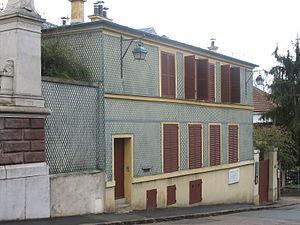
Maison des Jardies. This building is inscrit au titre des Monuments Historiques. It is indexed in the Base Mérimée, a database of architectural heritage maintained by the French Ministry of Culture,
Sèvres est une commune française du département des Hauts-de-Seine en région Île-de-France.
Cet article liste les personnalités liées à Sèvres, commune des Hauts-de-Seine.
Honoré de Balzac, né Honoré Balzac à Tours le 20 mai 1799 et mort à Paris le 18 août 1850, est un écrivain français. Romancier, dramaturge, critique littéraire, critique d'art, essayiste, journaliste et imprimeur, il a laissé l'une des plus imposantes œuvres romanesques de la littérature française, avec plus de quatre-vingt-dix romans et nouvelles parus de 1829 à 1855, réunis sous le titre La Comédie humaine. À cela s'ajoutent Les Cent Contes drolatiques, ainsi que des romans de jeunesse publiés sous des pseudonymes et quelque vingt-cinq œuvres ébauchées.
Cet article recense les monuments historiques des Hauts-de-Seine, en France.
Léon Gambetta, né le 2 avril 1838 à Cahors et mort le 31 décembre 1882 à Sèvres, est un homme d’État français.